The Pink Dominos

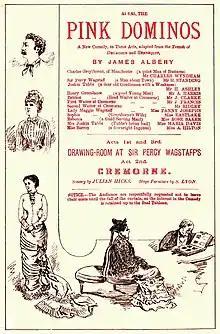
Programme for the play during its run, with some cast changes since the first night.

The Pink Dominos is a farce in three acts by James Albery based on the French farce "Les Dominos roses" by Alfred Hennequin and Alfred Delacour. It concerns a plan by two wives to test their husbands' fidelity at a masked ball and a mischievous maid who causes comic complications by wearing a gown similar to those worn by the wives. The "dominos" of the title are gowns with hoods and masks, worn at masquerades. The piece opened on March 31, 1877 and was exceptionally successful, running for a record-setting 555 performances. Charles Wyndham played one of the husbands and produced the piece at the Criterion Theatre. Augustus Harris played Henry and Fanny Josephs was one of the wives.